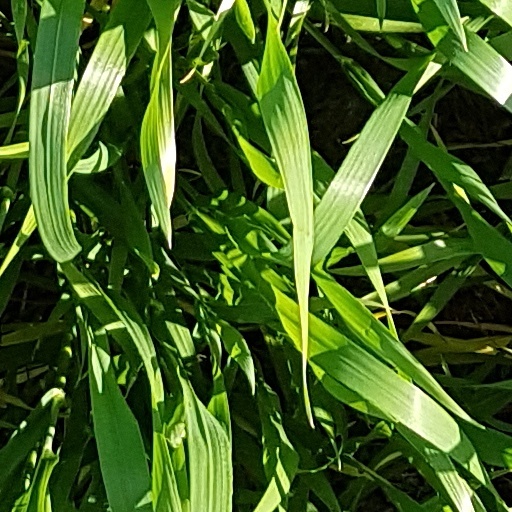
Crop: wheat